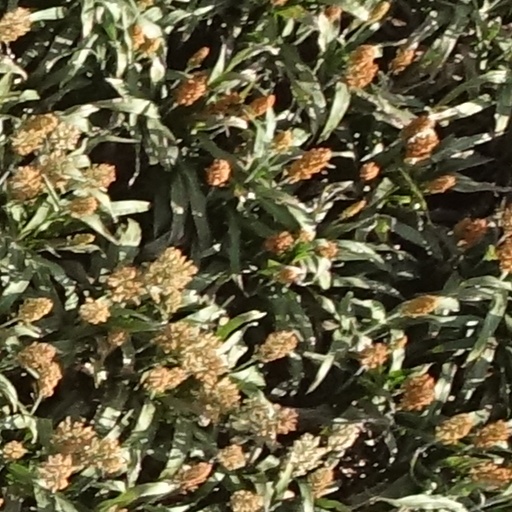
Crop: sorghum